Evil Queen

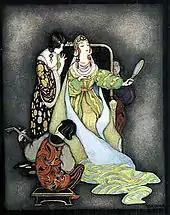
The queen with her mirror in Jennie Harbour's illustration for "My Favorite Book of Fairy Tales" (1921)

The Evil Queen is described as a "proud and arrogant" woman with exceptional beauty who marries the King following the death of his first wife, Snow White's mother. Obsessed with her own beauty, the Queen stands before a magic mirror every morning to confirm that she is the most beautiful, thus validating her vanity. One morning, the mirror informs her that her stepdaughter, the seven-year-old Princess Snow White, has surpassed her in beauty "a thousand times". Furious, the Queen formulates a plan to kill Snow White. The Queen orders her Huntsman to lure Snow White into the forest to murder her. The Queen tells him to bring back the child's lungs and liver as proof that the princess is dead. However, the Huntsman takes pity on Snow White and instead, he brings the Queen the lungs and liver of a wild boar. The Queen or (in some retellings) a cook prepares the lungs and liver, believing them to be Snow White's organs, and the Queen eats them.